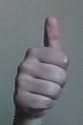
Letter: aleff